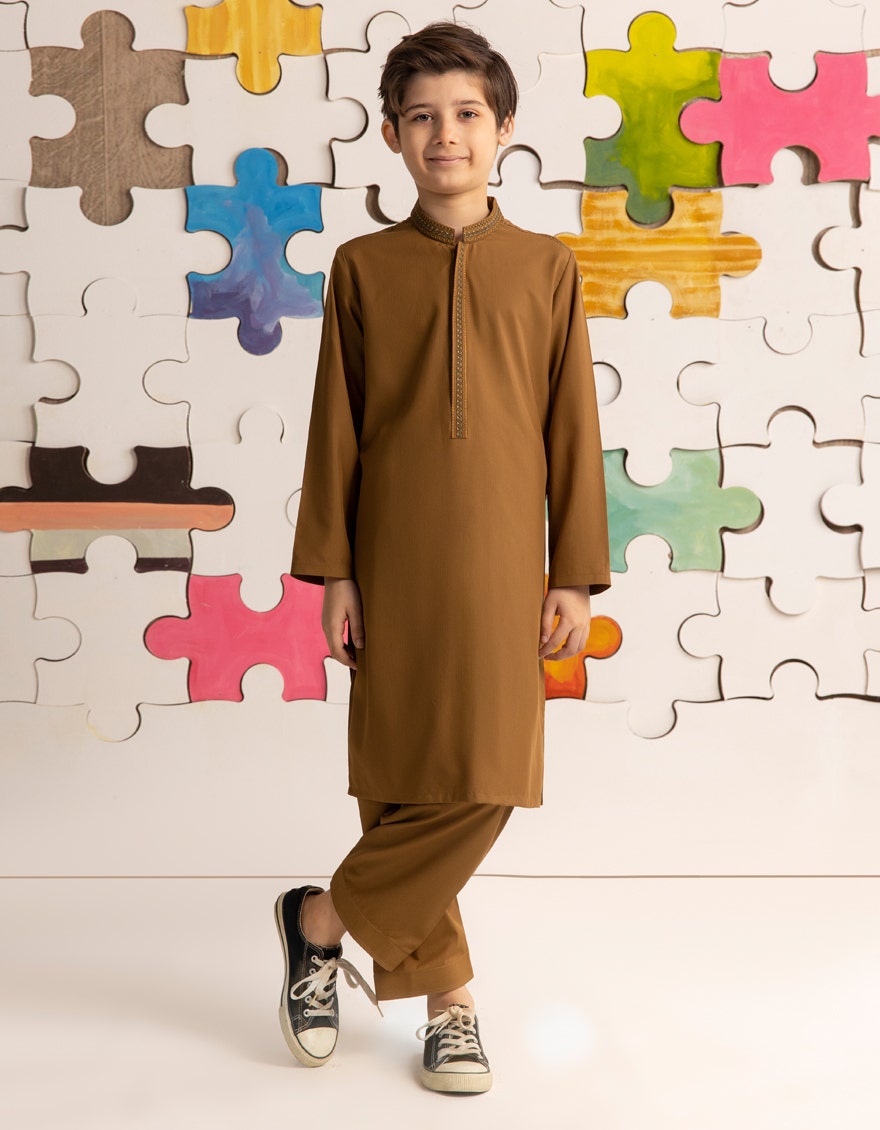
cinnamon kid's kurta pants